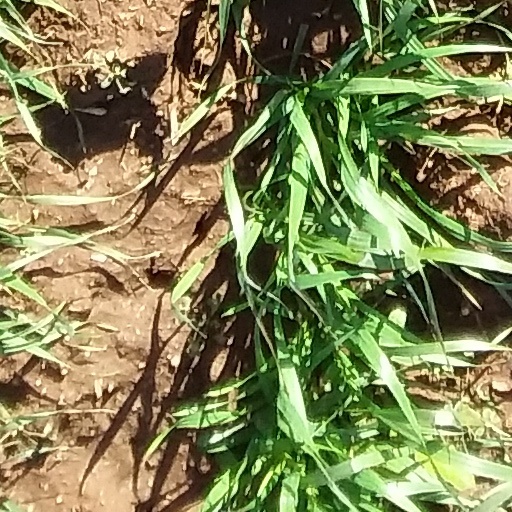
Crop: wheat